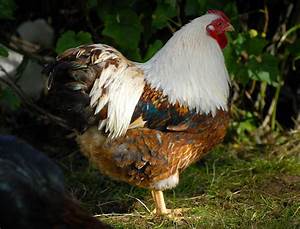
Label: gallina